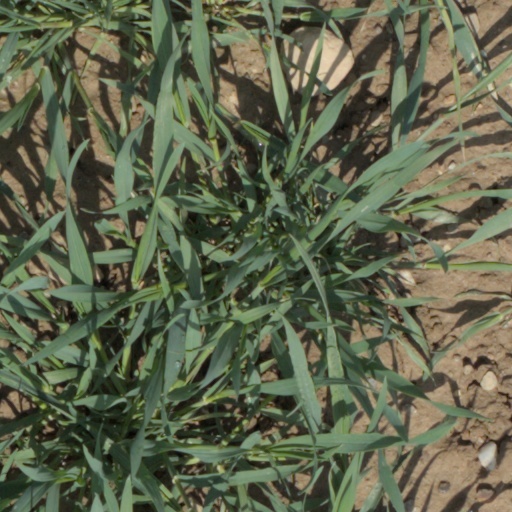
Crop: wheat